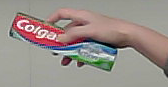
Product: colgate_toothpaste